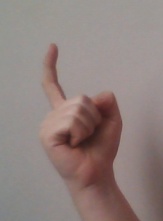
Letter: ra